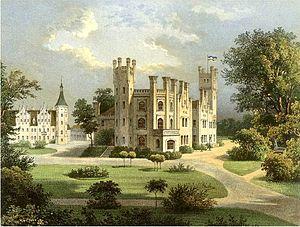
Przemków est une ville de Pologne, située dans l'ouest du pays, dans la voïvodie de Basse-Silésie. Elle est le chef-lieu de la gmina de Przemków, dans le powiat de Polkowice.